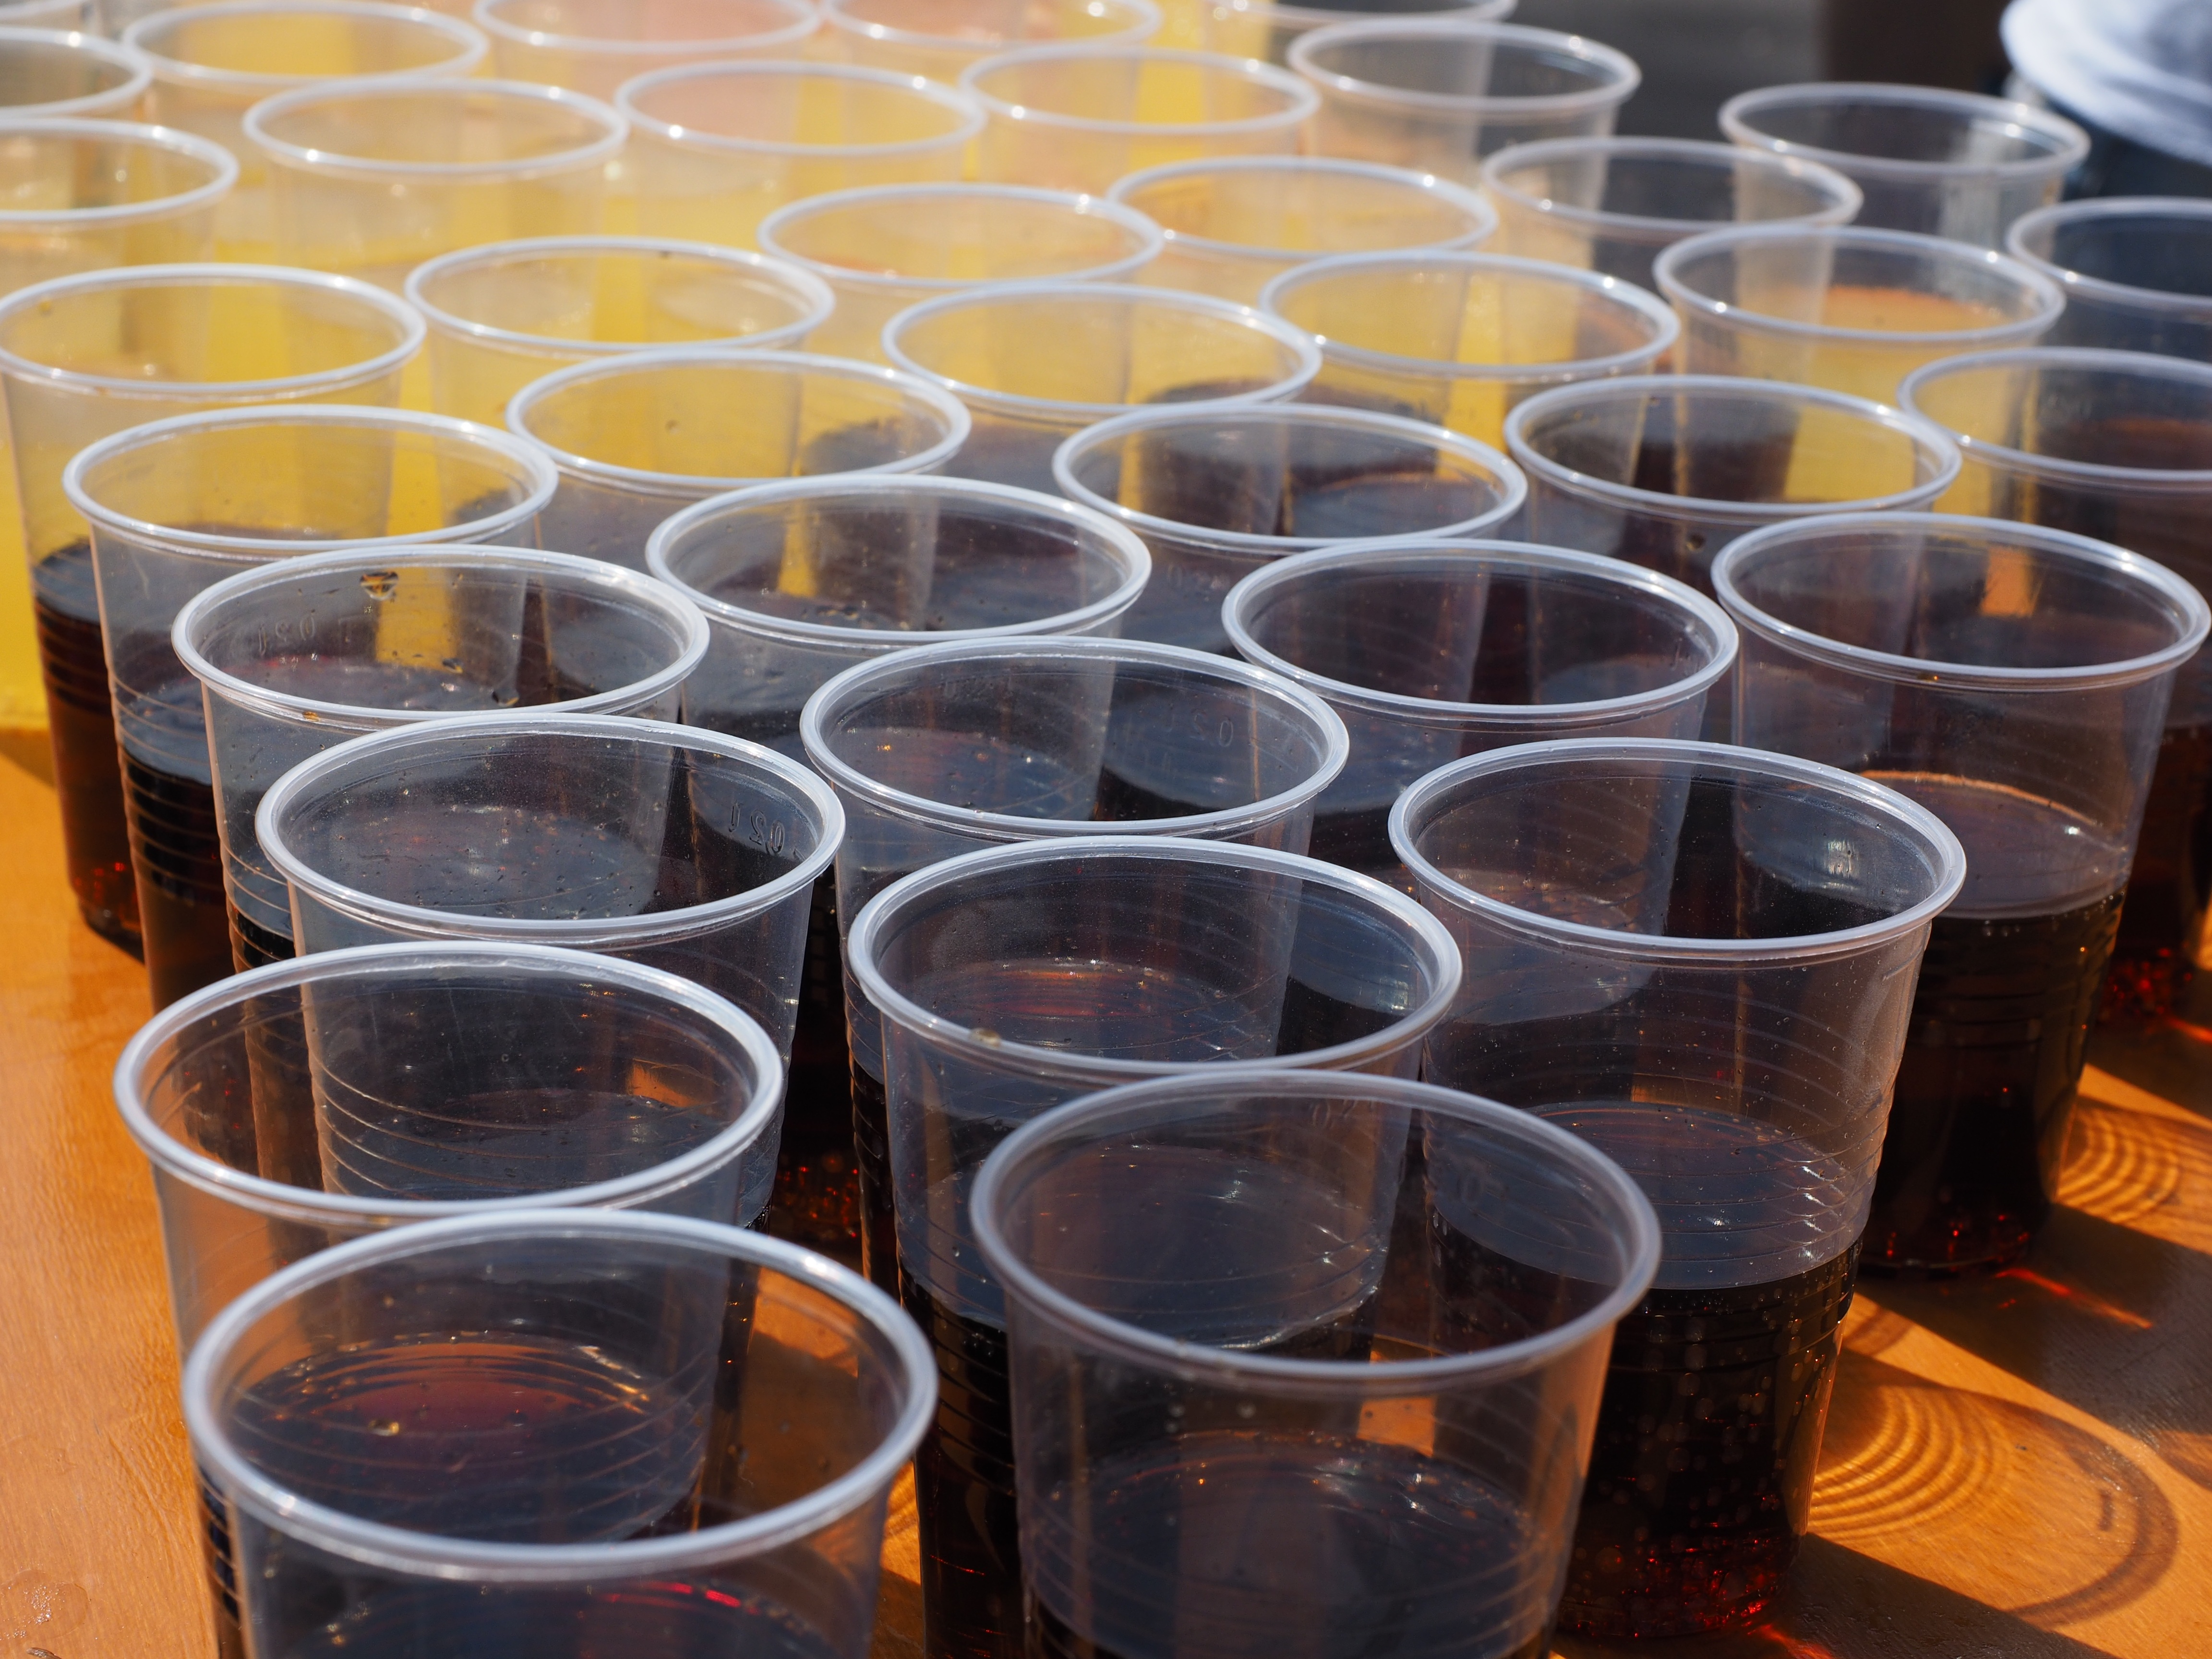
cup, meal, food, drink, energy, minerals, vitamins, beverages, ice tea, isotonic, isotonic drink, isostar, energy supplier, sports drink